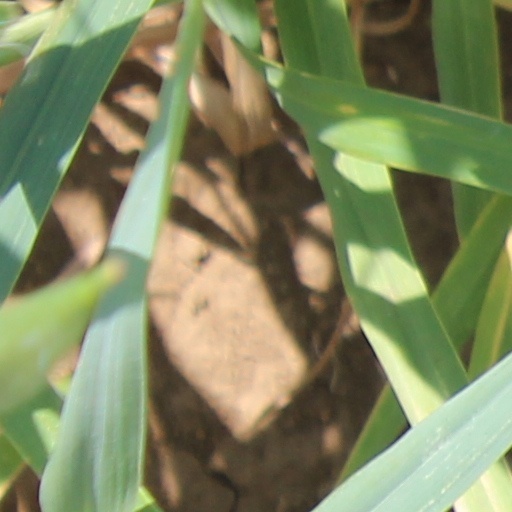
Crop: wheat